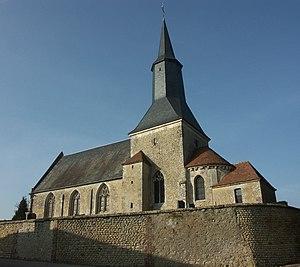
Selon la légende de saint Evroult la construction fut décidée en 994 . Edifice d’époque romane (abside, porche) remanié par la suite (notamment percement des baies au 16e). Clocher-tour carré. Sacristie adossée au chevet. CMH 1965. ext, nef, tour, escalier hors-œuvre, abside et sacristie vues du sud est
Champs est une ancienne commune française, située dans le département de l'Orne en région Normandie, devenue le 1ᵉʳ janvier 2016 une commune déléguée au sein de la commune nouvelle de Tourouvre au Perche.
Cet article recense les monuments historiques de l'arrondissement de Mortagne-au-Perche, dans l'Orne, en France.
L'église Saint-Évroult est une église catholique située à Champs, en France.